History of military ballooning

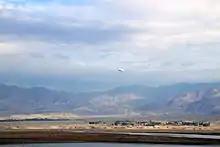
Observation balloon over Afghanistan, 2011

The first assignment for tethered military balloons was given to the Union Army's Corps of Topographical Engineers for mapmaking, and observation of enemy troops as early as 1850. Up until that point, maps were made from ground level perspectives and their innate inaccuracy led to many a battlefield failure. The aerial perspective ostensibly improved mapmaking, especially when combined with the use of photography.